Doris Malkin Curtis

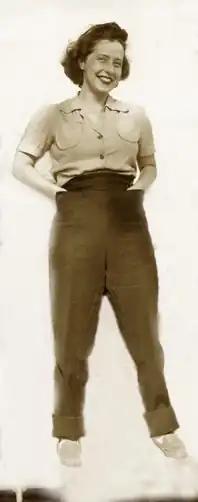
Doris Malkin Curtis

Doris Malkin Curtis (January 12, 1914 – May 26, 1991) was an American paleontologist, stratigrapher, and geologist. She became the first woman president of the Geological Society of America (1991) and made meaningful contributions to the Scripps Institution of Oceanography.